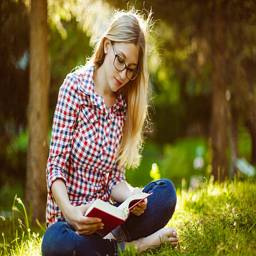
young woman reading in a garden